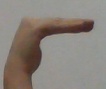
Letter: haa